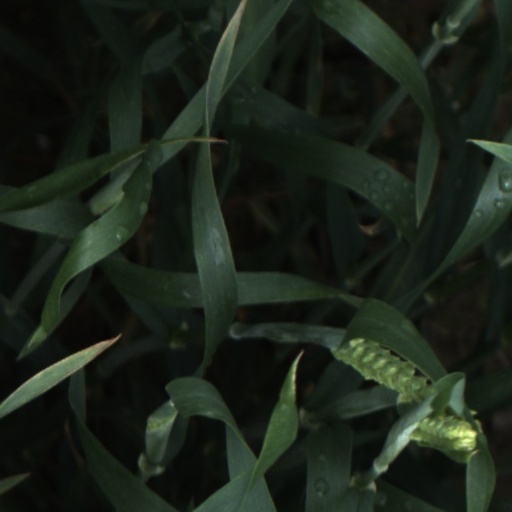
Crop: wheat